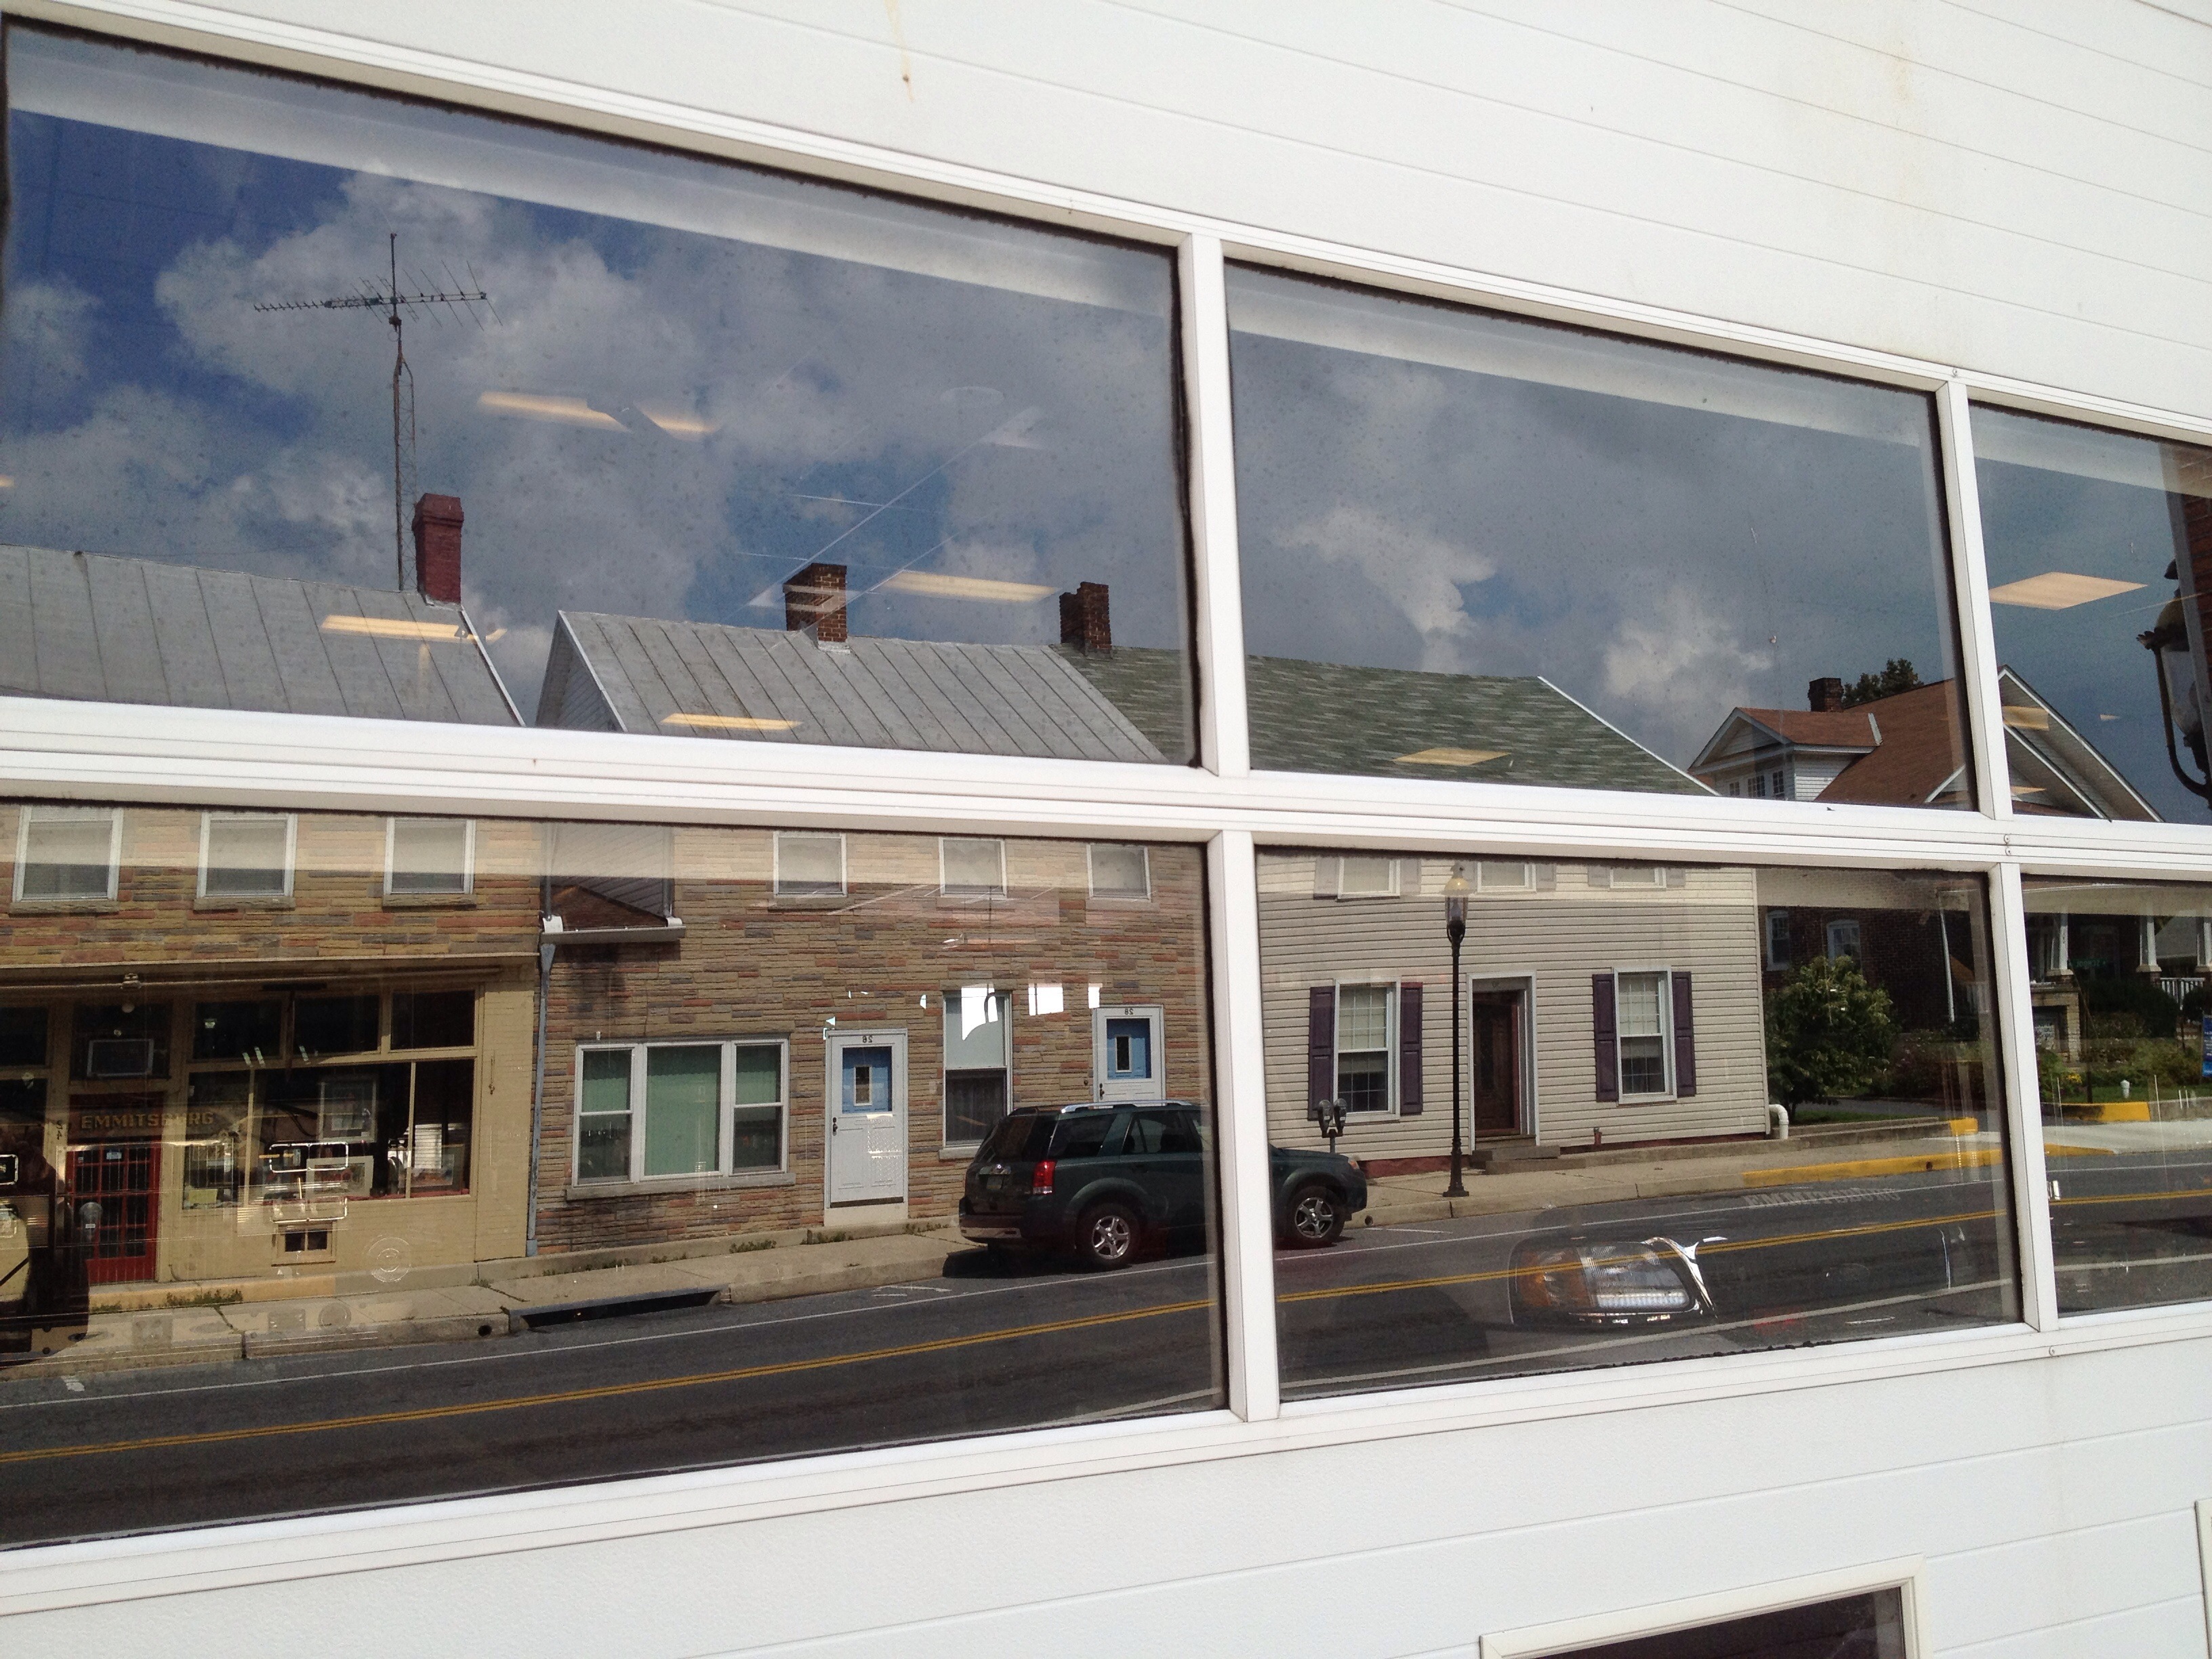
architecture, window, building, downtown, transport, facade, interior design, window covering